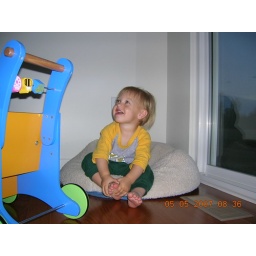
in the dog bed